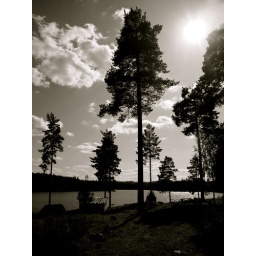
A lake we saw on the road in Sweden